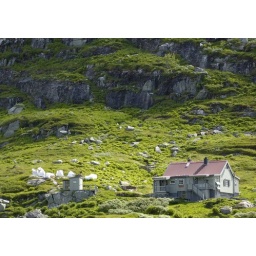
The white bags were brought up by the helicopter.